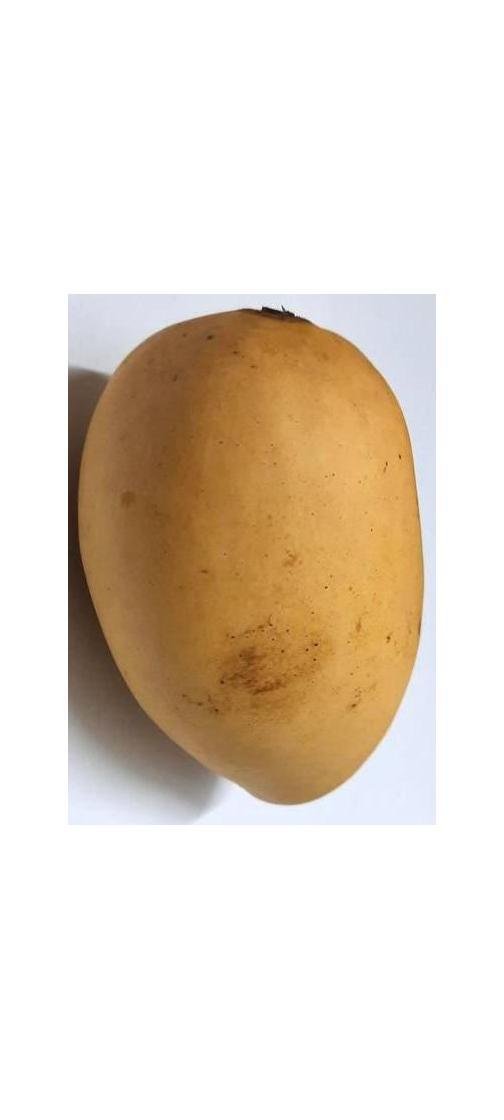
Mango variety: Katimon